Exeed Lingyun

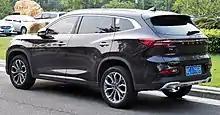
Exeed TXL (rear)

At the 2019 Shanghai International Auto Show, Chery showed off the production version of the TX under the new Exeed brand. Unlike the vehicle shown in Frankfurt, this version features no Chery branding whatsoever, instead featuring a larger grill and the Exeed name written out. Alongside the standard TX, Exeed also showed off the TXL which is a 7-passenger 3-row version of the standard TX. Other than the length and wheelbase, nothing else has fundamentally changed between it and the standard TX. Production start on 24 January 2019.